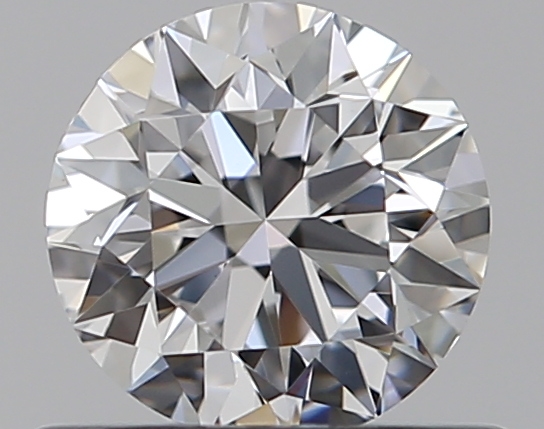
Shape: round
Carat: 0.5
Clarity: VS1
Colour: D
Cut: EX
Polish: EX
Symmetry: VG
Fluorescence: N
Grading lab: GIA
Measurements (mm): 5.02 x 5.09 x 3.17